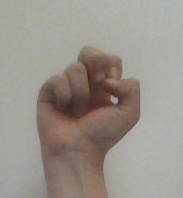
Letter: gaaf